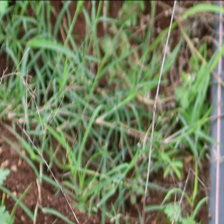
Weed species: Harali_(Cynodon_dactylon)